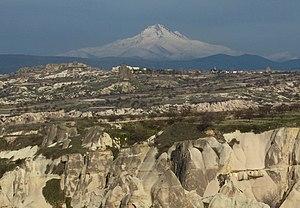
L’Empire byzantin ou Empire romain d'Orient désigne l'État apparu vers le IVᵉ siècle dans la partie orientale de l'Empire romain, au moment où celui-ci se divise progressivement en deux.
La Cappadoce est une région historique de Turquie située au centre de l'Anatolie. En 1985, l'UNESCO l'inscrit sur la liste des sites protégés du patrimoine de l'humanité.